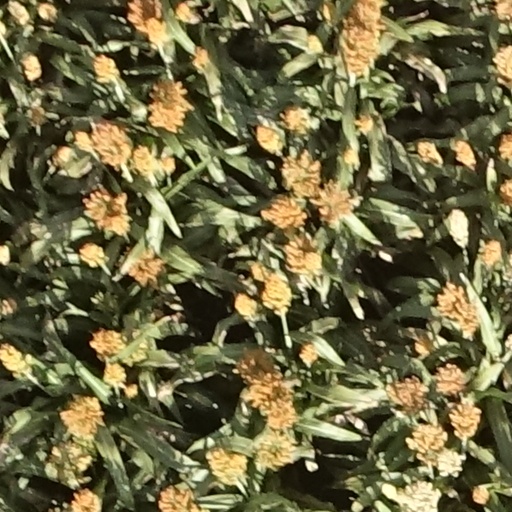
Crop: sorghum